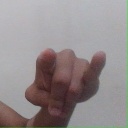
अक्षर: च